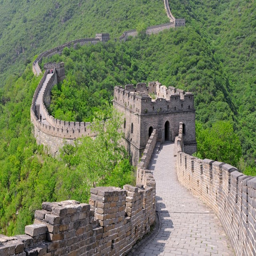
interesting facts about tourist attraction